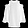
Label: Dress